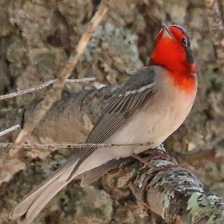
Species: RED FACED WARBLER
Scientific name: CARDELLINA RUBRIFRONS